Neuropil

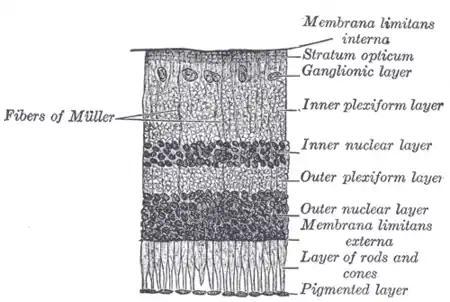

Neuropil (pl. neuropils) comes from the Greek: "neuro", meaning "tendon, sinew; nerve" and "pilos", meaning "felt". The term's origin can be traced back to the late 19th century.